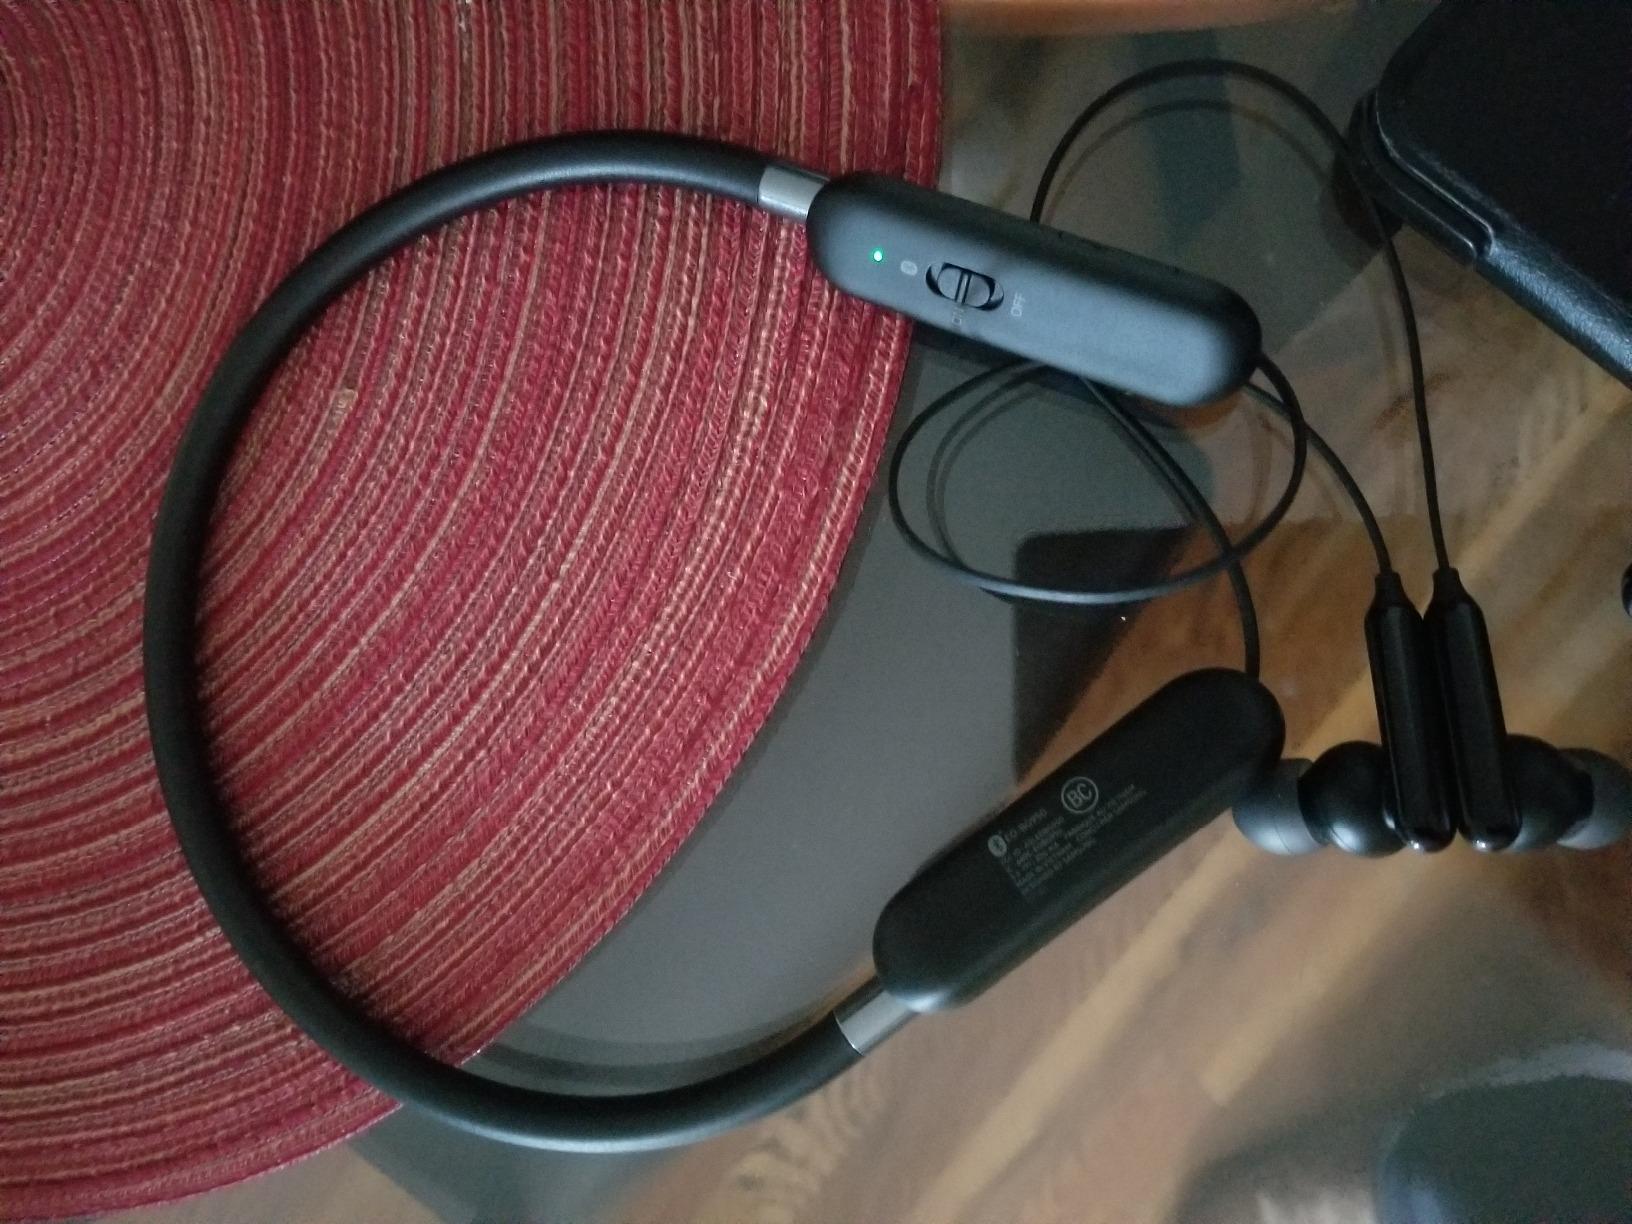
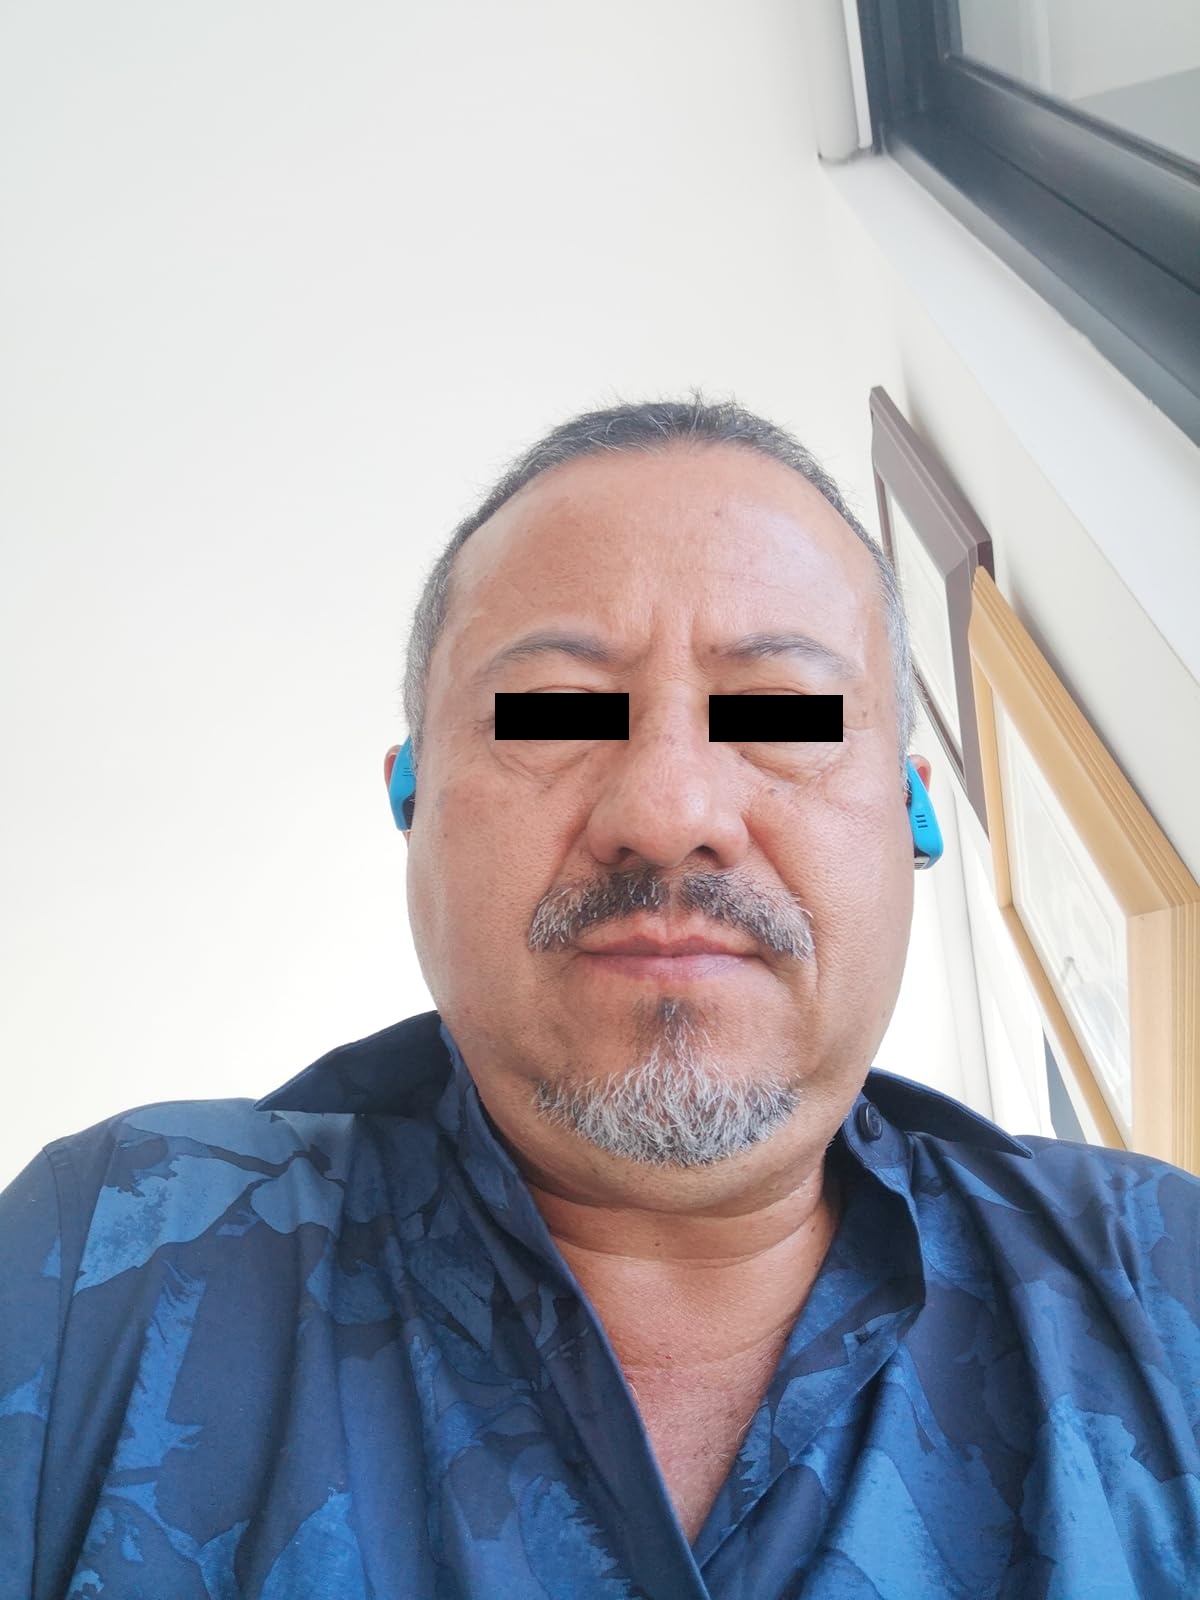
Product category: headphones
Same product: no